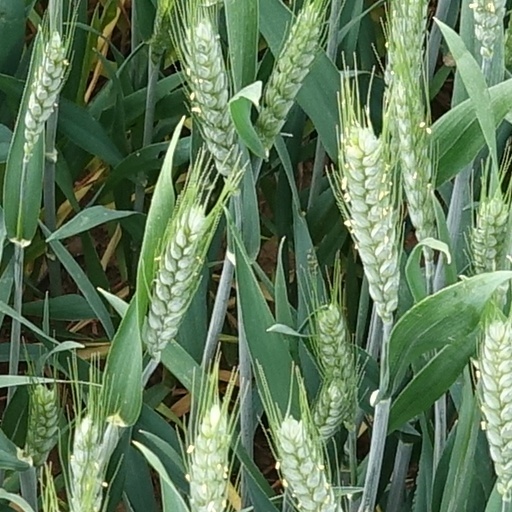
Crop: wheat